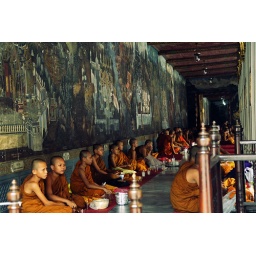
The young monks sitting in the corridor of the Grand Palace.